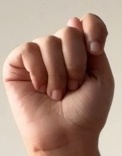
ASL sign: T